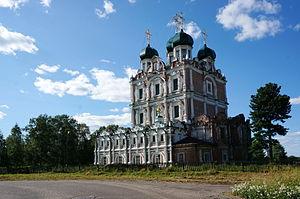
Le baroque Stroganov est le nom donné à une tendance architecturale de certains édifices de baroque russe à la fin du XVIIᵉ siècle et au début du XVIIIᵉ siècle, édifiés, soit à la demande de l'industriel Grigori Dmitrievitch Stroganov, soit en suivant un style semblable.